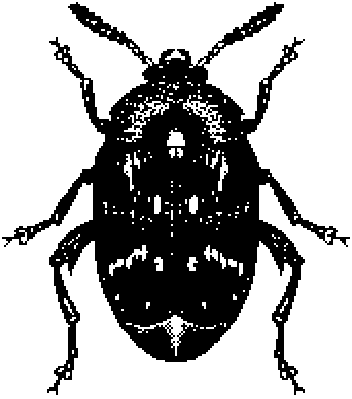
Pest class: pea_weevil